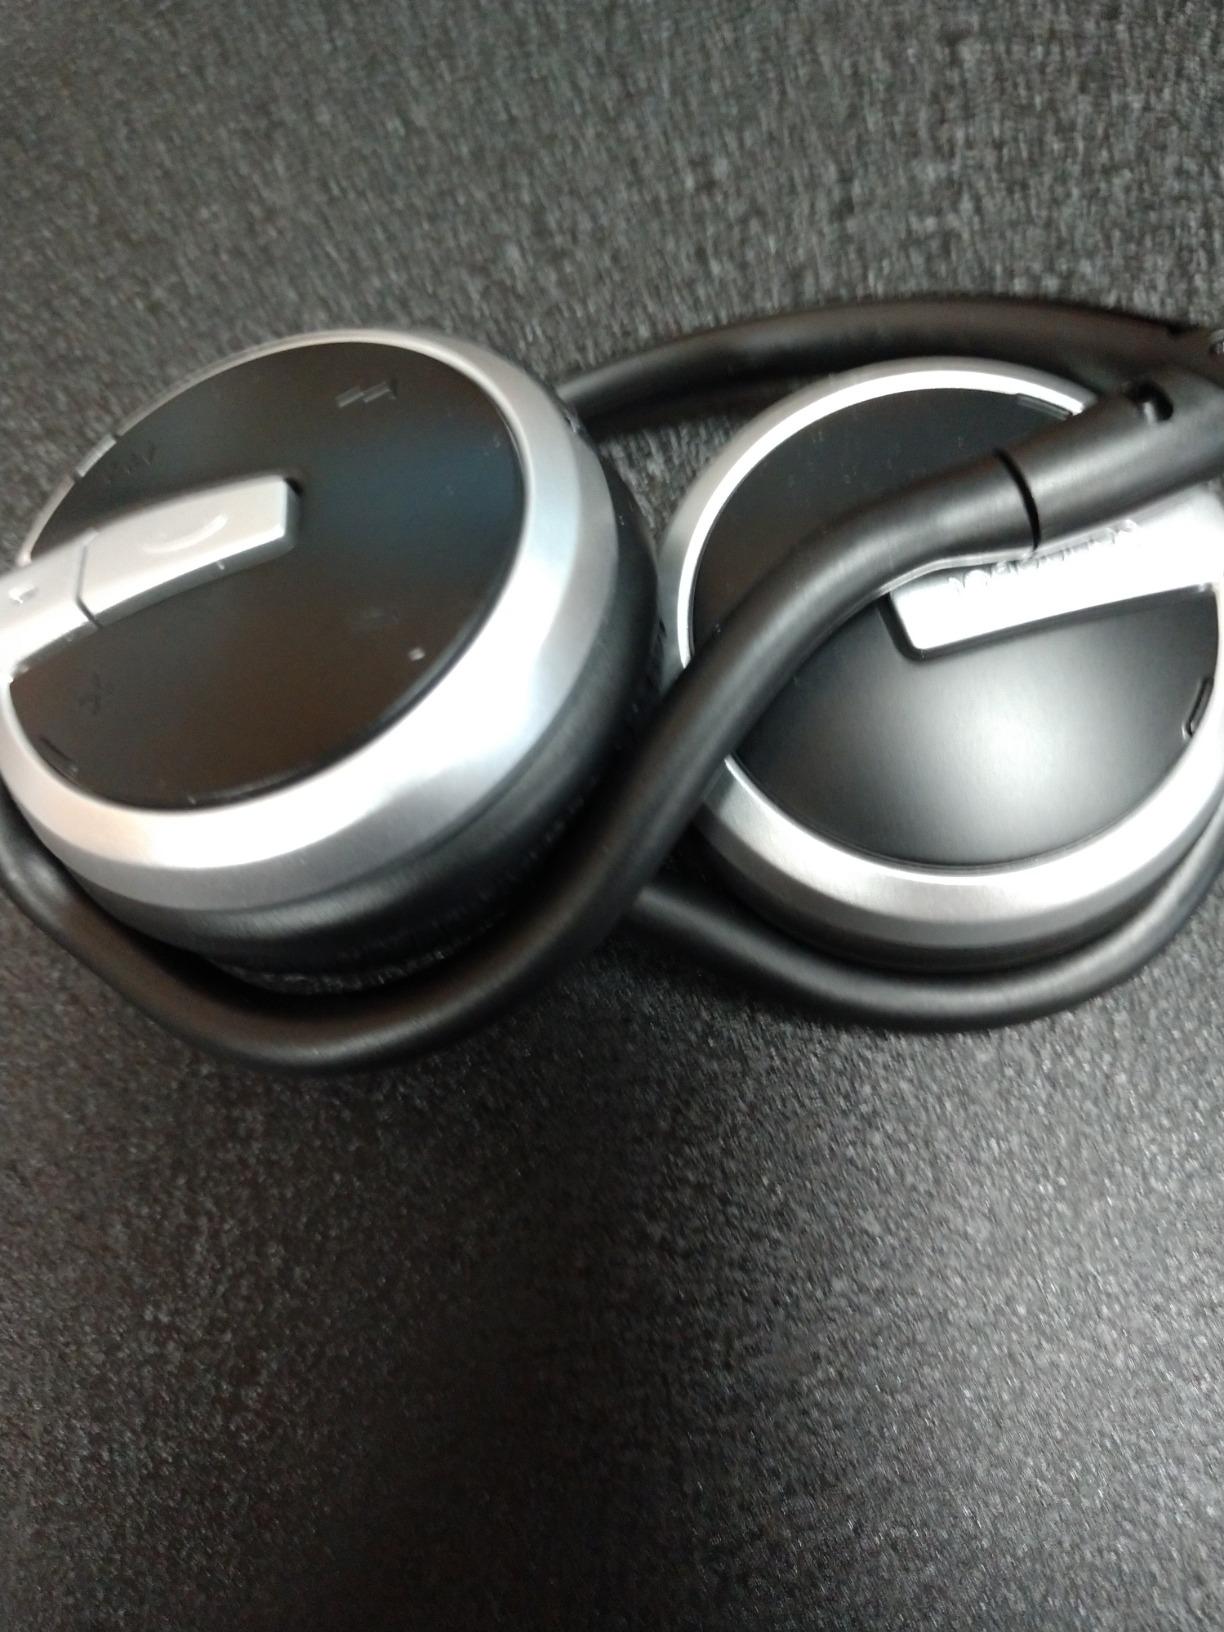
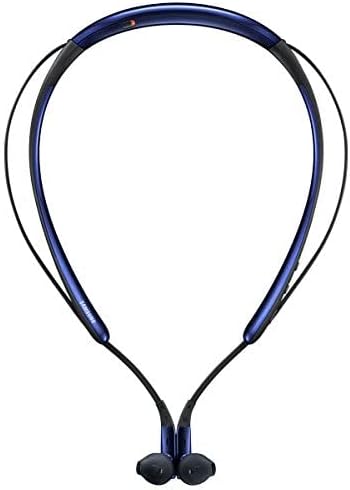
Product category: headphones
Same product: no